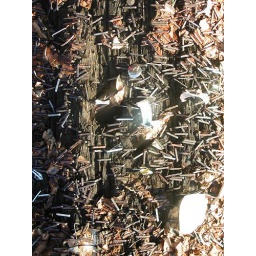
on a telephone pole in Portland